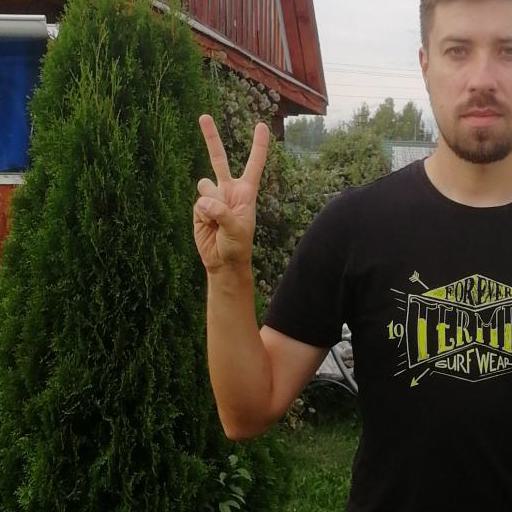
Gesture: peace